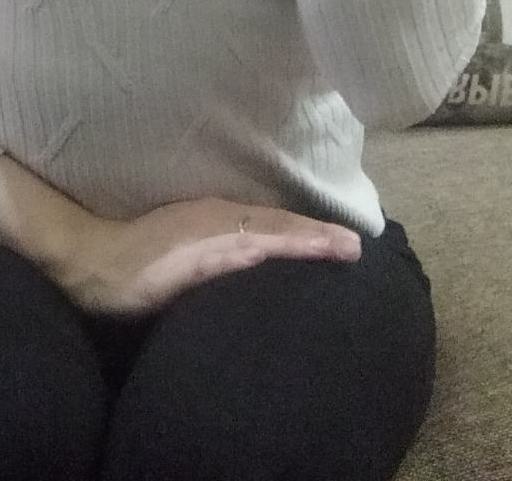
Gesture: no_gesture